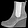
Label: Ankle boot